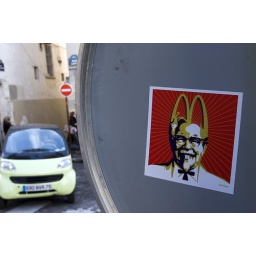
a funny sticker behind a road sign in montmarte, paris .... march 2007